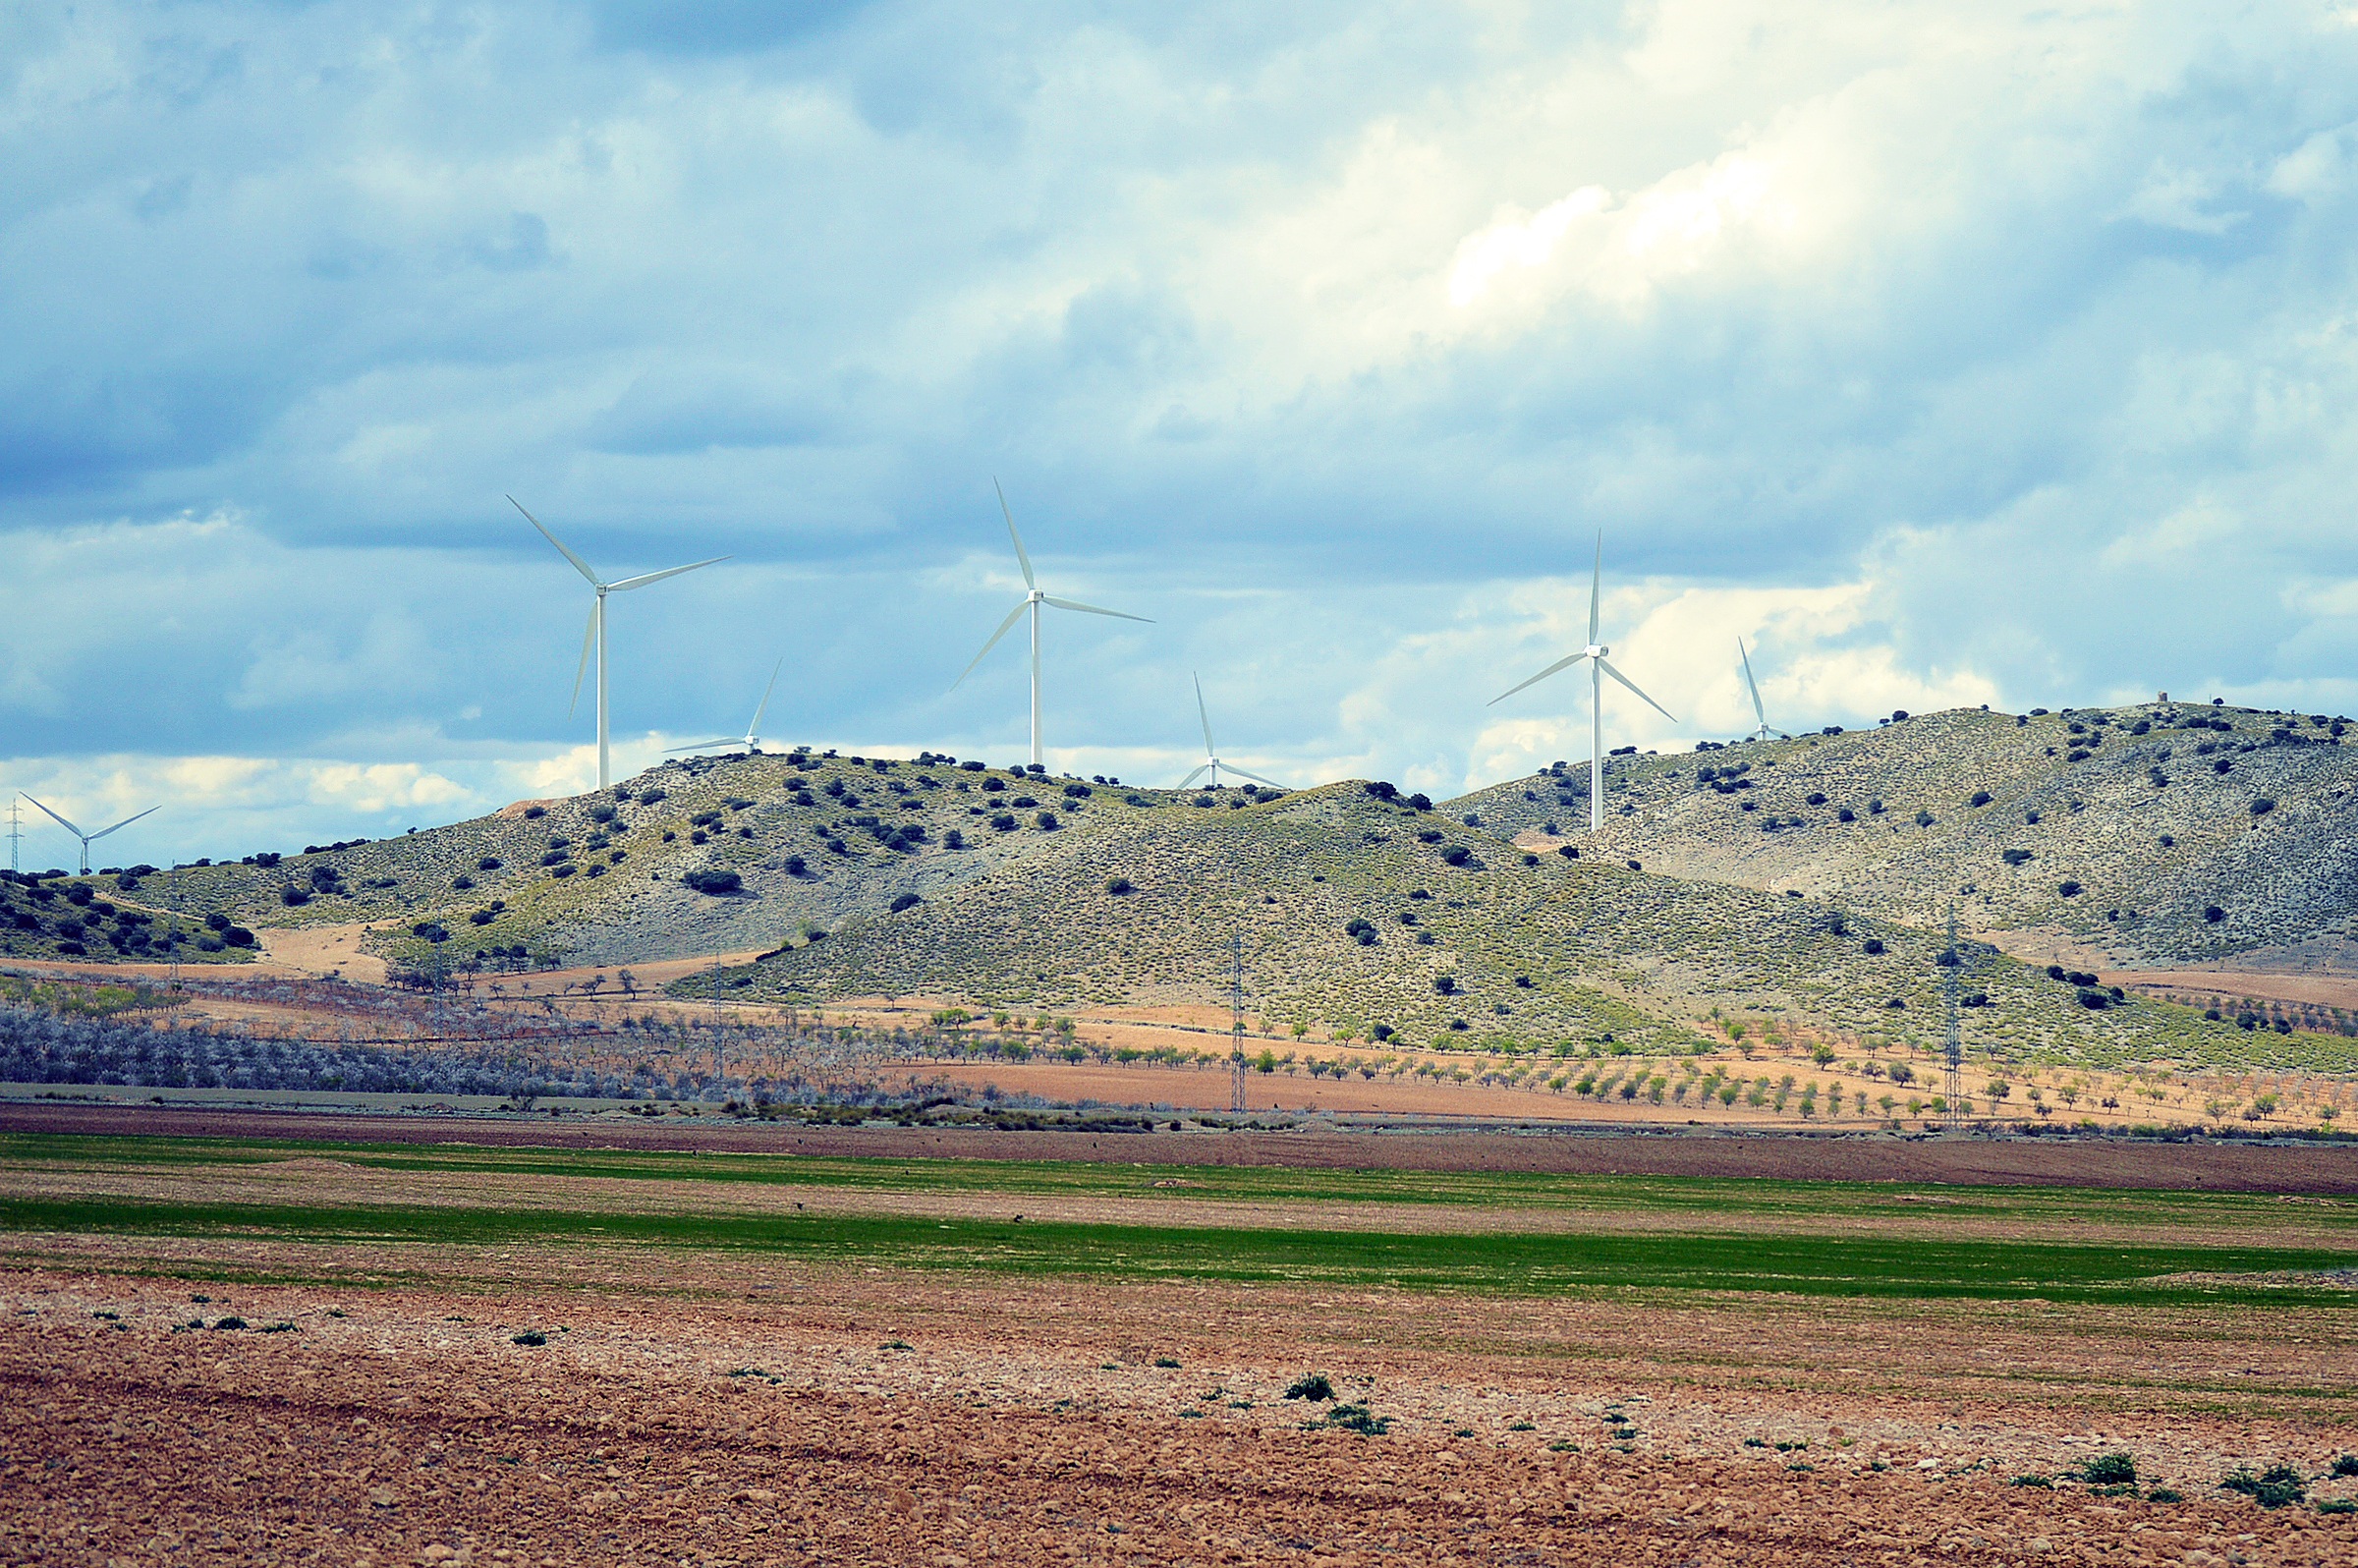
landscape, sea, tree, nature, grass, horizon, mountain, cloud, sky, field, prairie, hill, wind, environment, rural, soil, wind turbine, electricity, colorful, agriculture, plain, turbine, generator, energy, hills, power, spain, mill, grassland, plateau, andalusia, beautiful, windmills, propeller, sustainable, generation, steppe, rural area, renewable, landform, geographical feature, mountainous landforms